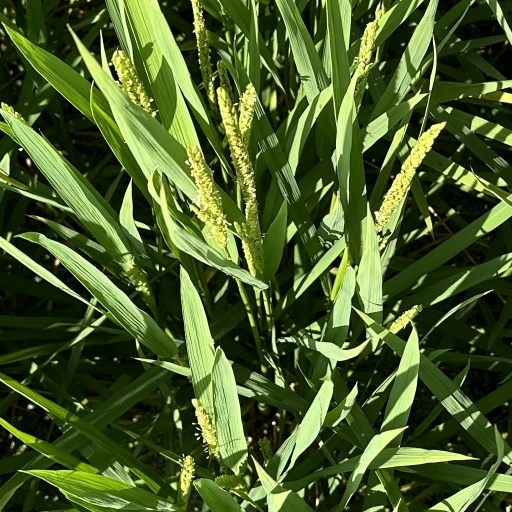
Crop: rice